Dendroleon pantherinus

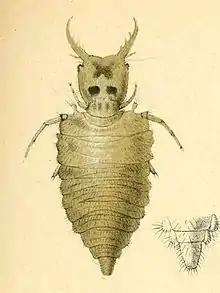
Drawing of a larva by Friedrich Moritz Brauer (1867).

The species has been described in 1787 by the Danish entomologist Johan Christian Fabricius, with the original combination "Myrmeleon pantherinum". The genus "Dendroleon" is created by Friedrich Moritz Brauer in 1866, with "D. pantherinus" as type species.